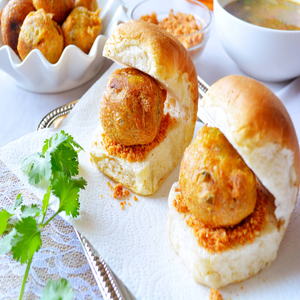
Dish: vadapav